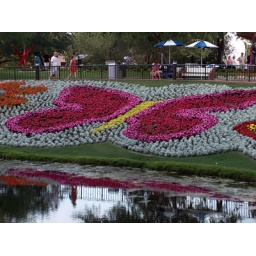
These flowers were planted in the shape of the butterfly